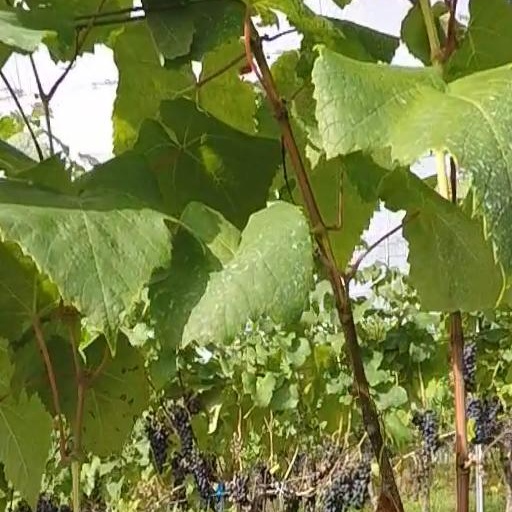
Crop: grape